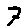
Label: 7